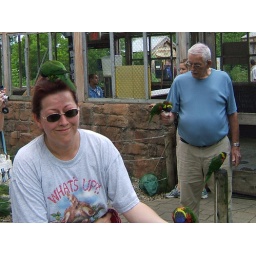
This guy spotted the shiny barrett in my hair and decided he wanted it for himself.